United Nations Security Council Resolution 1470

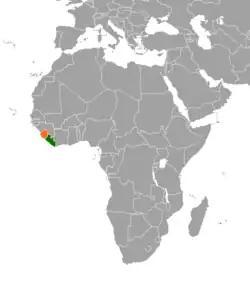
Sierra Leone (red) and Liberia (green)

United Nations Security Council resolution 1470, adopted unanimously on 28 March 2003, after recalling all previous resolutions on the situation in Sierra Leone, the Council extended the mandate of the United Nations Mission in Sierra Leone (UNAMSIL) for six months until 30 September 2003.